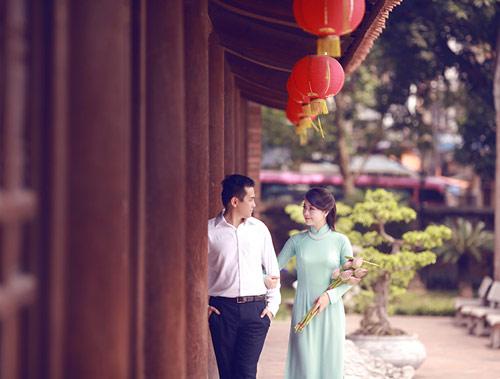
có một cặp đôi đang khoác tay nhau bên căn nhà gỗ